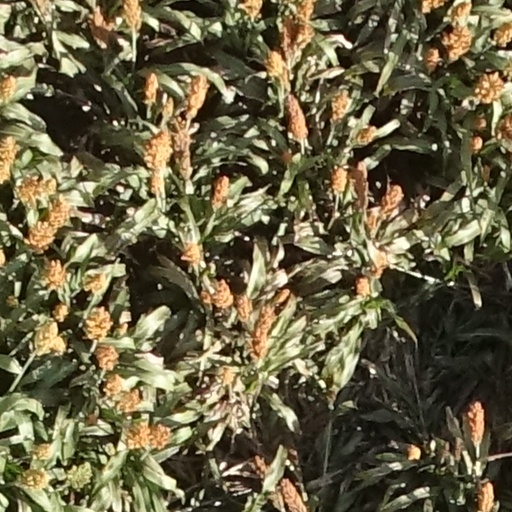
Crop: sorghum